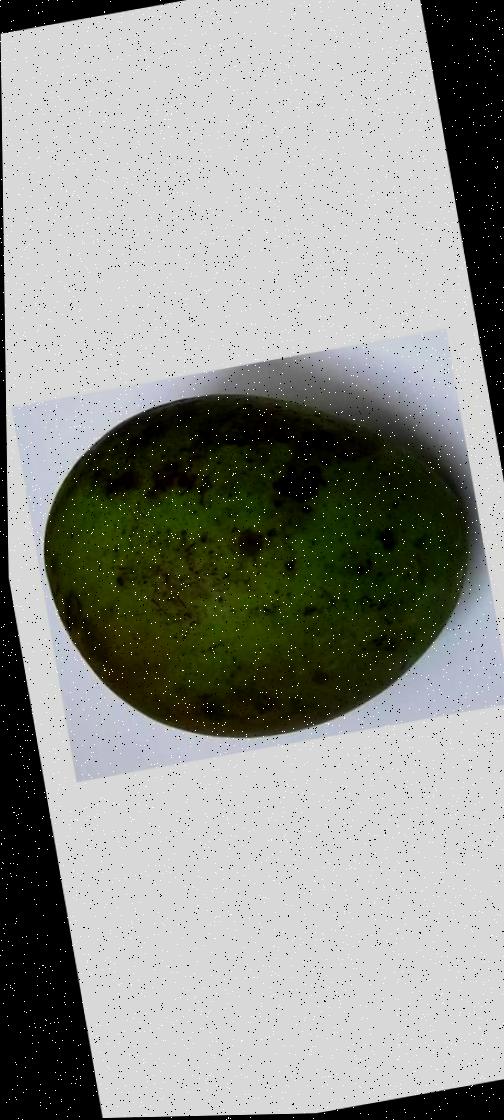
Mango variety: Harivanga